Tango (ride)

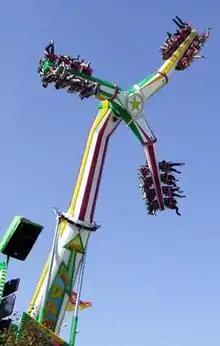
KMG Tango in operation at LA County Fair.

The Tango is twenty-three meters high, and it revolves around 3 different axes and has room for twenty-four persons, with eight on each axes.